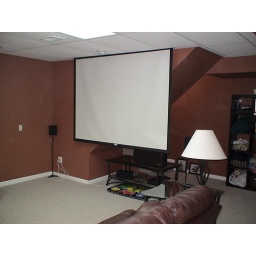
Motorized screen in home theater